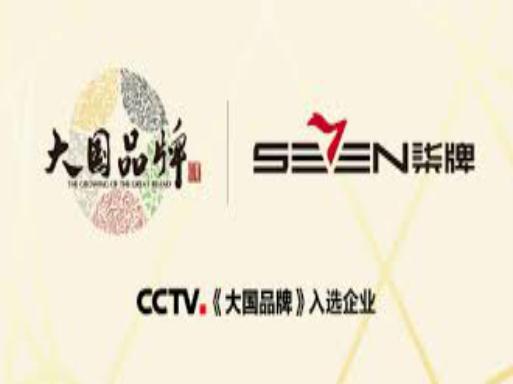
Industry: Clothes